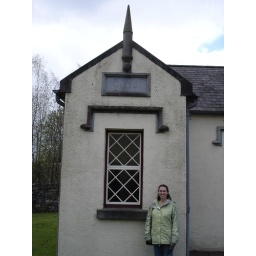
A replica of a school house in the Folk Park, separated for girls and boys.